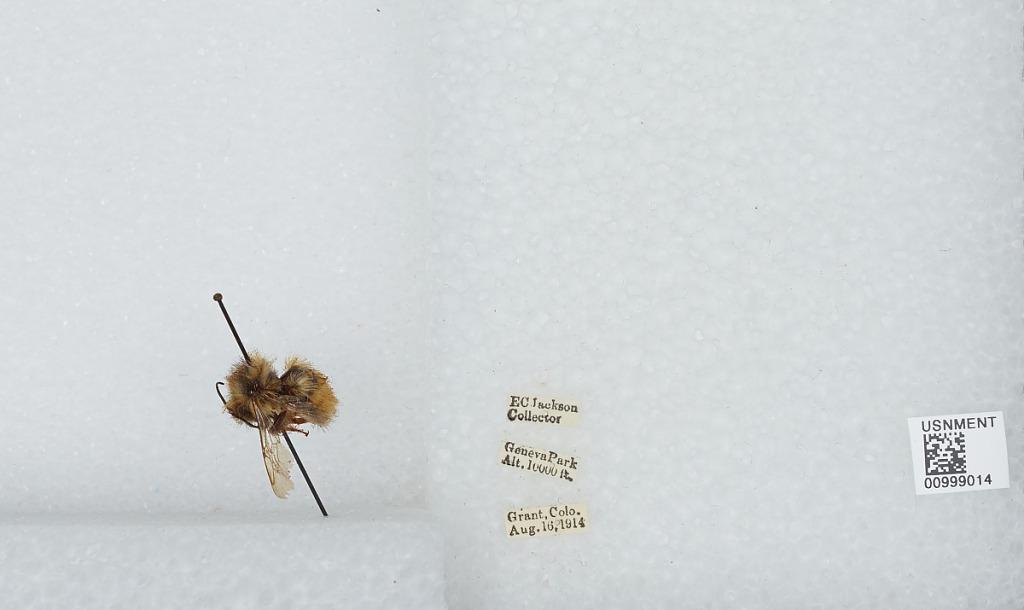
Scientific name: Bombus (Pyrobombus) melanopygus Nylander
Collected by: E. Jackson
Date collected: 1914-8-16
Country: United States
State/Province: Colorado
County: Park
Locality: Geneva Park, Grant
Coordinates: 39.5178, -105.727